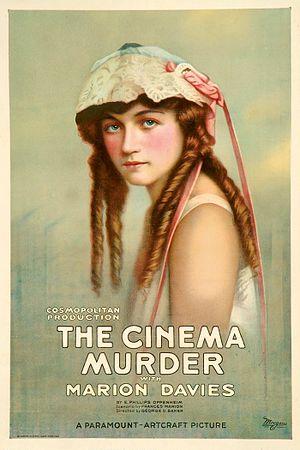
L'Étoile de cinéma est un film américain réalisé par George D. Baker et sorti en 1919. Il est considéré comme perdu.